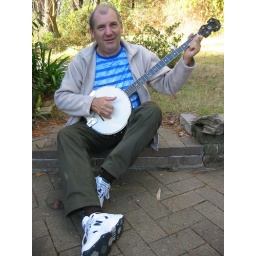
me playing the banjo in the blue mountains